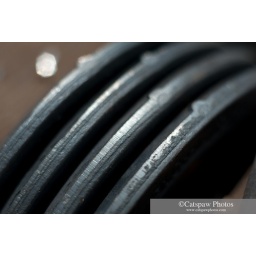
horse shoes in grey